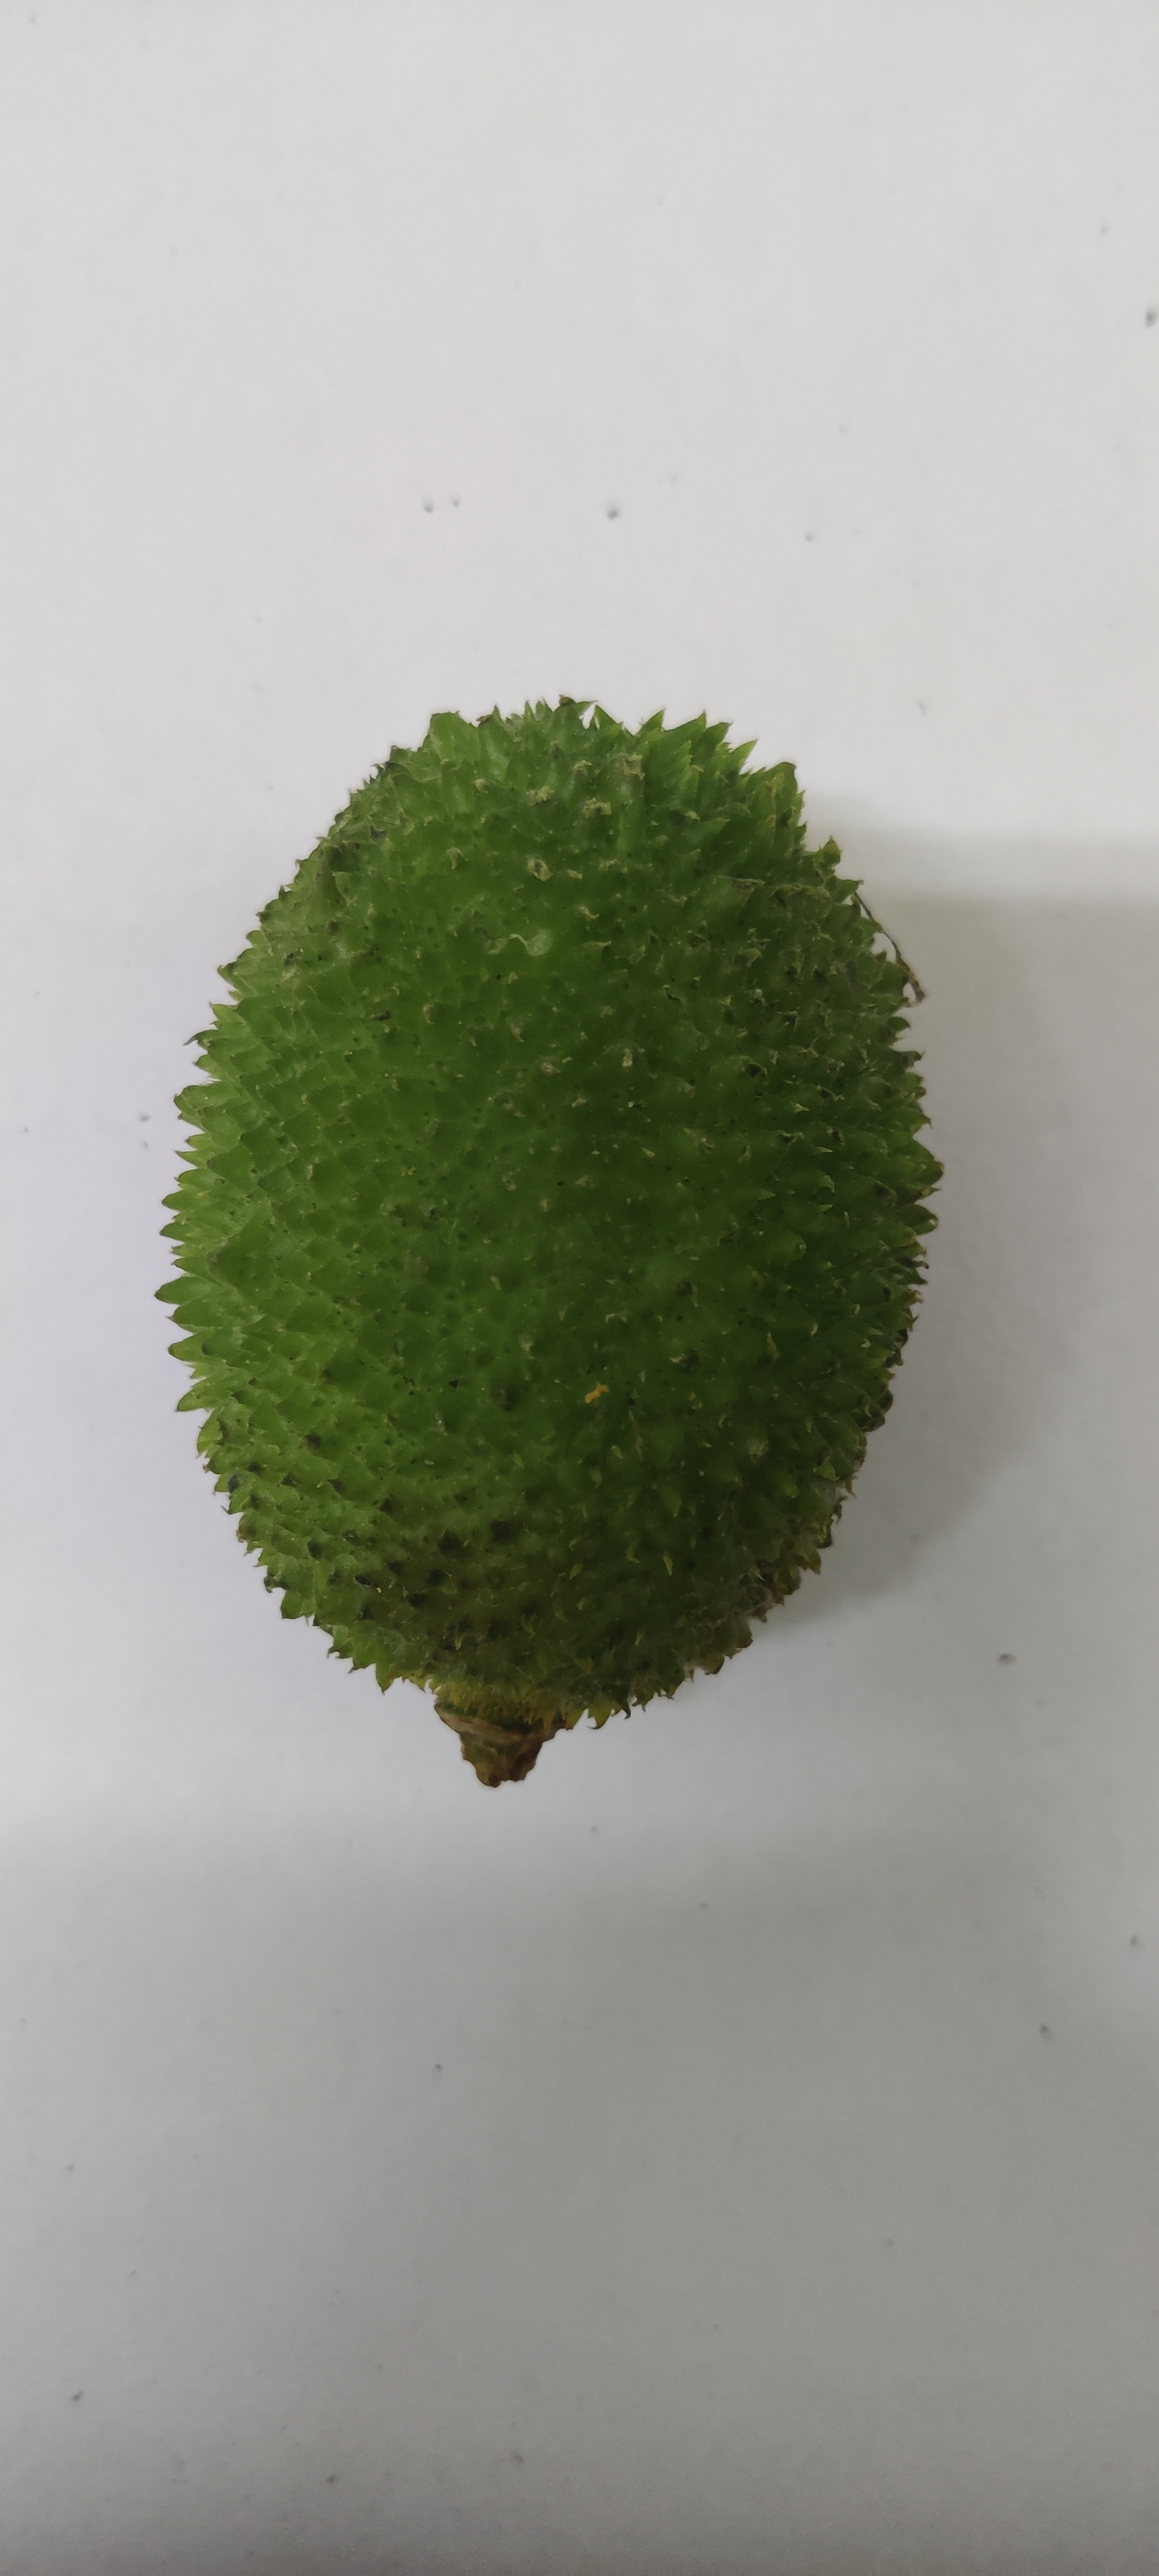
Crop: Spiny Gourd
Condition: Fresh